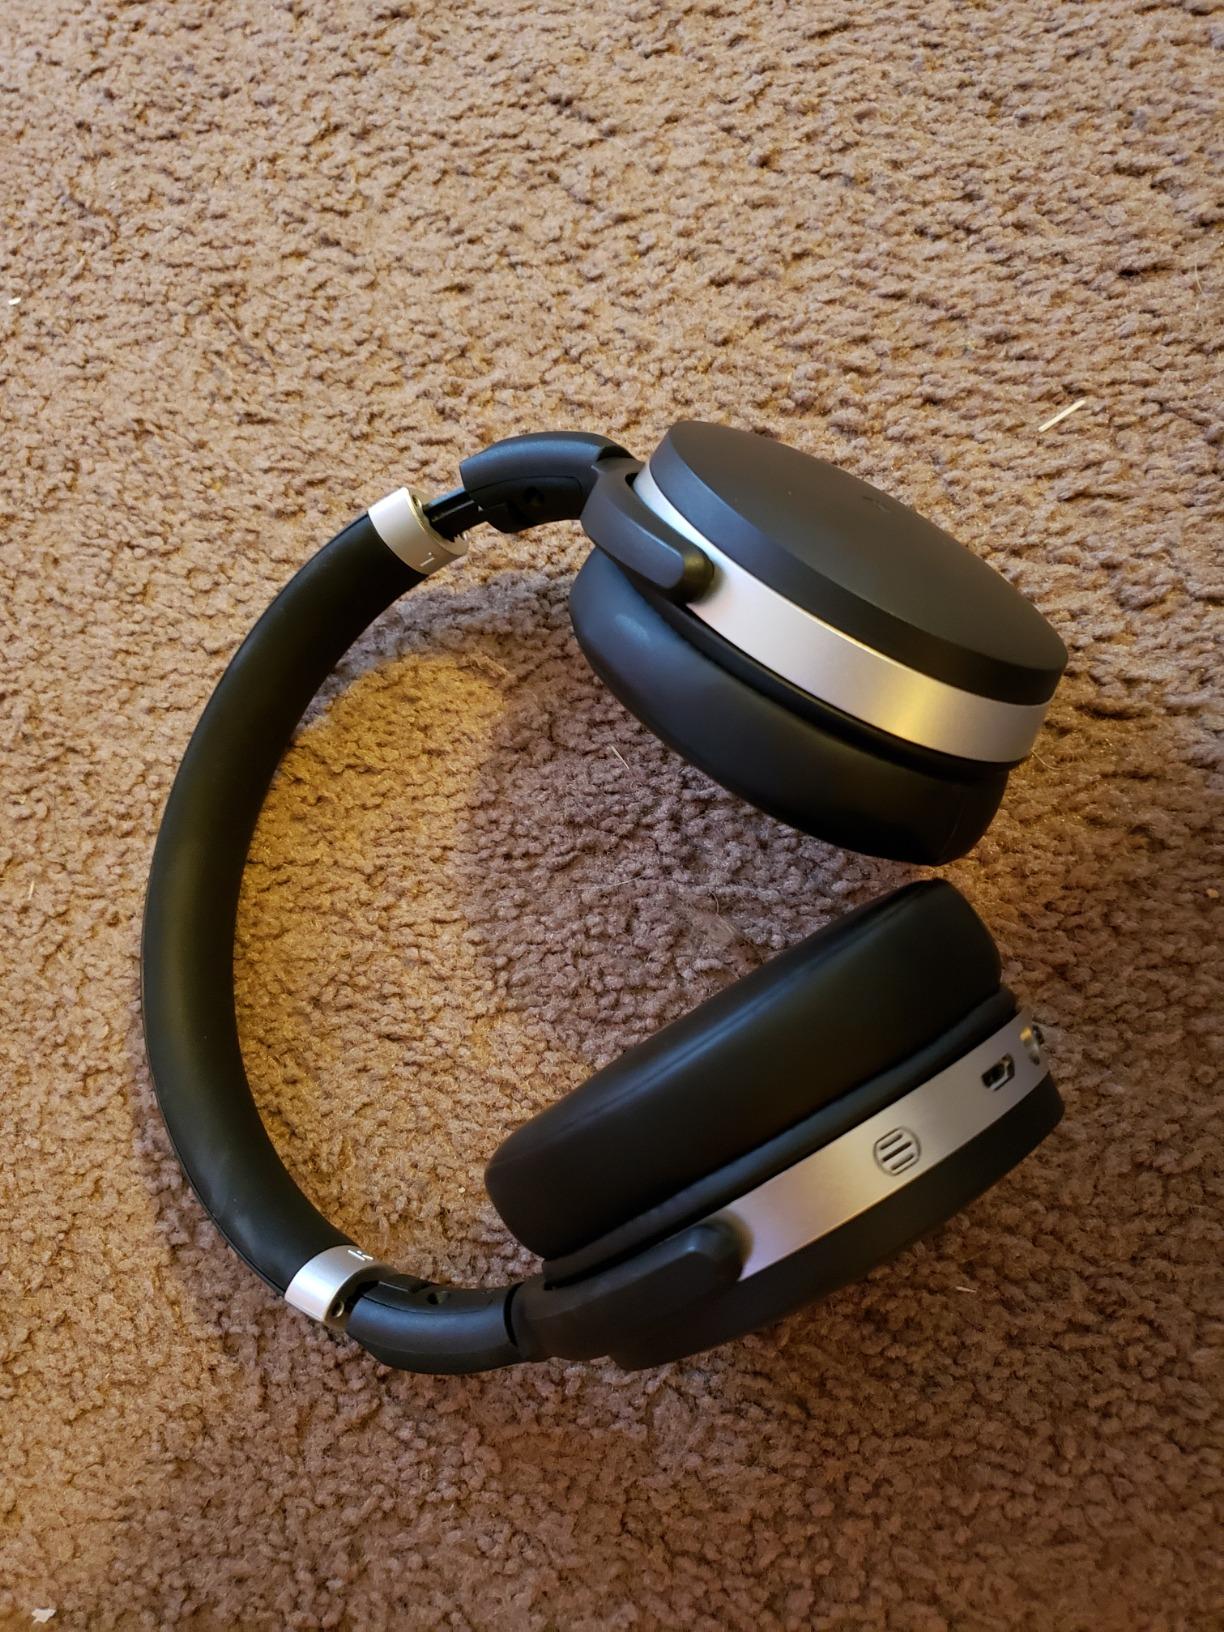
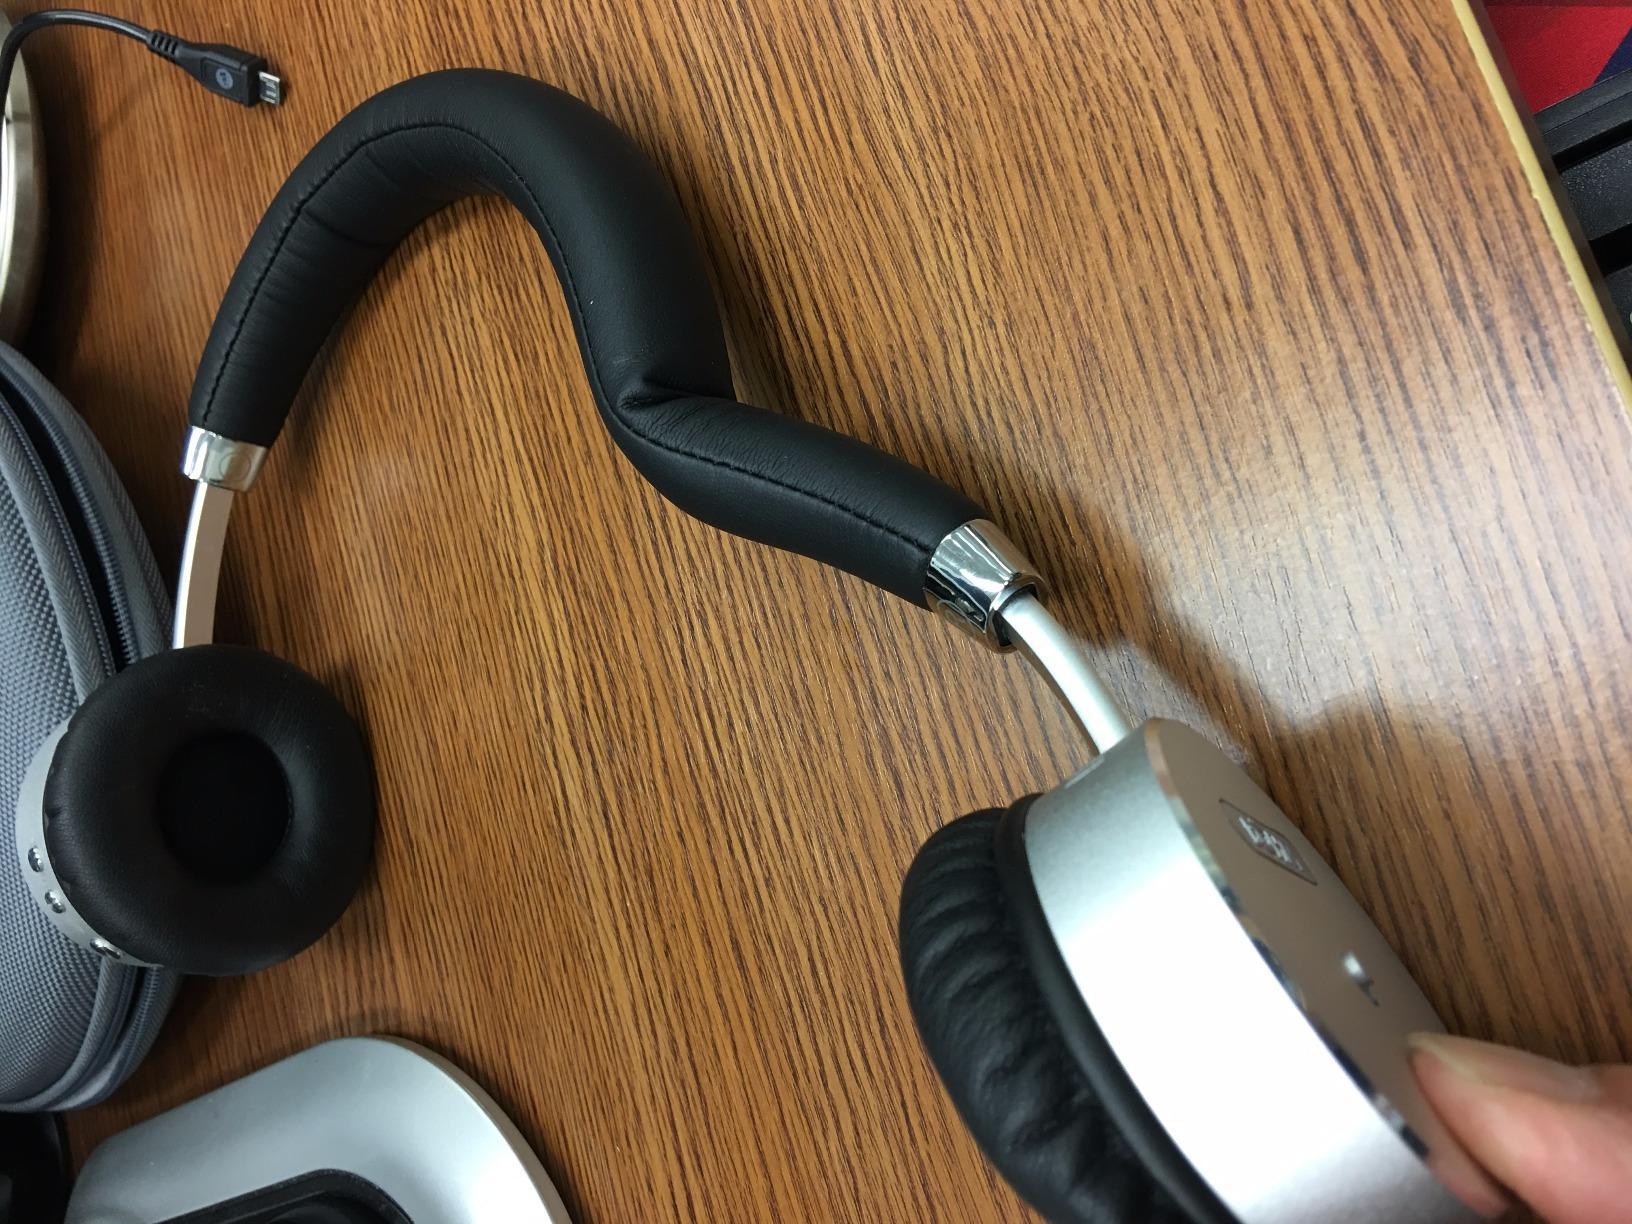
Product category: headphones
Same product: no